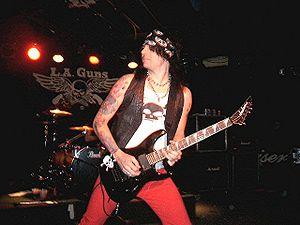
L.A. Guns est un groupe de rock et heavy metal américain, originaire de Los Angeles, en Californie. Plusieurs membres du groupe Guns N' Roses ont fait partie de L.A. Guns. La première incarnation du groupe comprend Tracii Guns en 1983 qui fusionnera avec Hollywood Rose pour former Guns N' Roses en 1984. En 1985, le groupe est reformé par Guns et le chanteur Paul Black, qui recruteront Mick Cripps et Nickey Alexander. Black sera ensuite remplacé par le chanteur du groupe Girl, Phil Lewis.